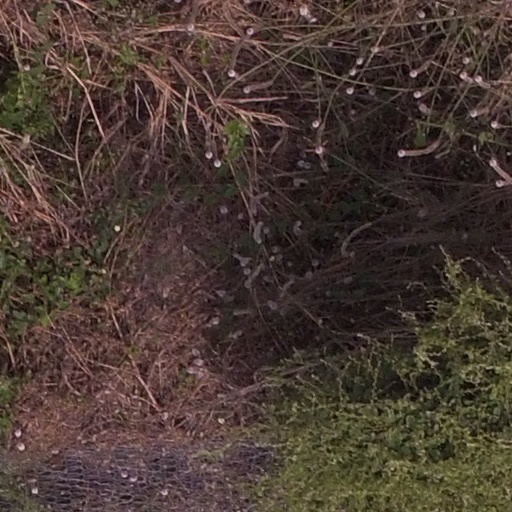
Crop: maize; corn